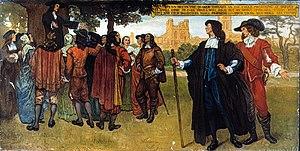
Violet Oakley est une artiste peintre et la première femme américaine à recevoir une commande publique pour une peinture murale. Dès le début du XXe siècle, elle est reconnue comme une pionnière de la décoration murale, domaine alors exclusivement réservé aux hommes. Elle excelle dans les peintures murales et les vitraux abordant des thèmes historiques ou inspirés de la littérature dans le style de la Renaissance. En 1905, elle devient la première femme à recevoir la médaille d'or de l'Académie des beaux-arts de Pennsylvanie.